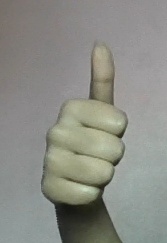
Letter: aleff